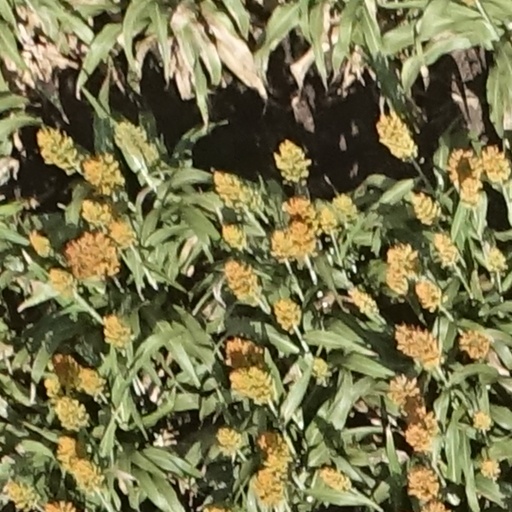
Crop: sorghum